Gibson L6-S

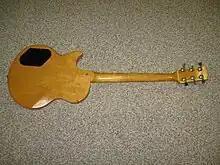
Rear view of a L6-S Custom

Over 12,000 L6-S Custom instruments were made. Each guitar is made out of a one-piece (my personal L6-Custom is a 2 piece and Gibson verified thru serial number)maple body and a three-piece set neck, with a choice of rosewood, maple or ebony fingerboard. Finishes; Natural Maple, Ebony, Silver Burst, Tobacco Sunburst & Cherry Sunburst. A Double Cutaway Model was also available in Ebony and Maple (used by Malcolm Young in 1975). Controls include a six position pickup selector, master volume, mid-range and treble roll-off controls. At the time of its introduction, the L6-S Custom was simply called the L6-S, not gaining the "Custom" badge until later, when the simpler L6-S Deluxe was introduced. The L6-S and L6-S Custom are identical.